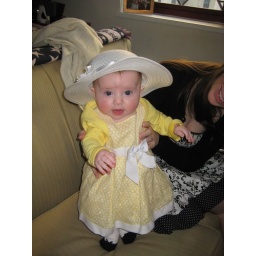
Smiles in her dress and hat